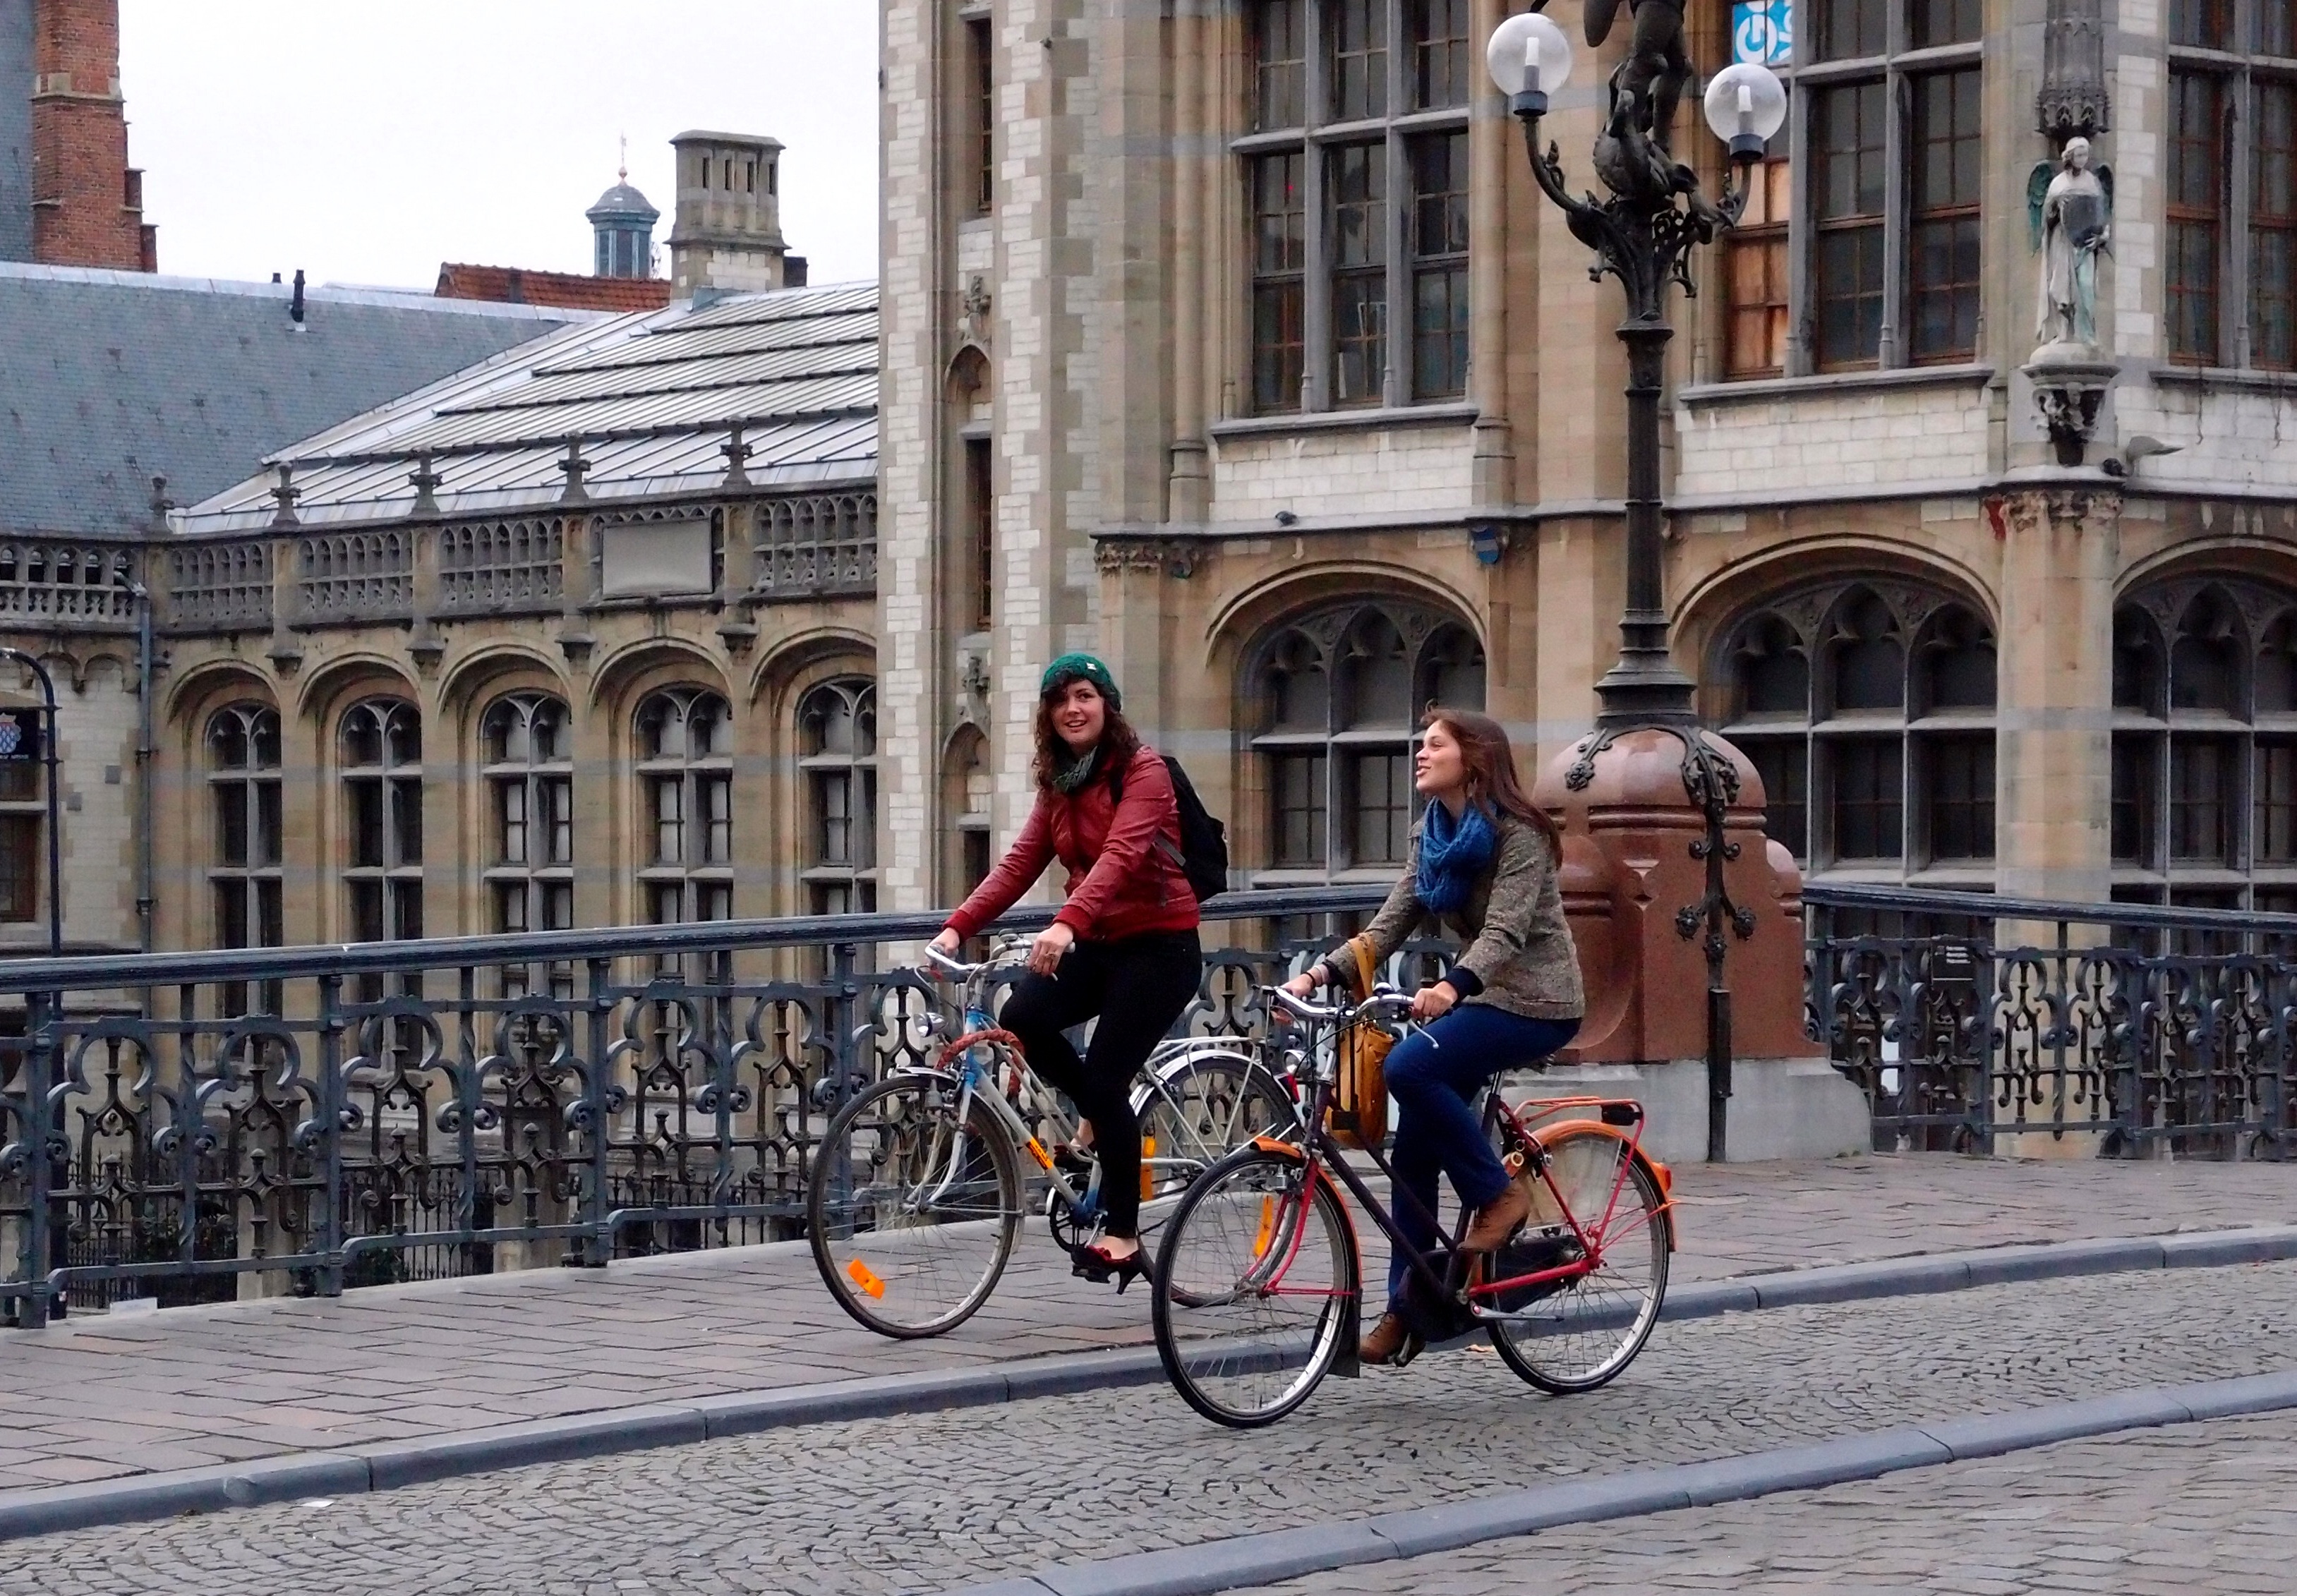
pedestrian, girl, road, street, bicycle, bike, city, vehicle, friendship, tourism, lane, smile, sports equipment, stroll, belgium, cycling, girls, friends, infrastructure, gent, at home, tours, the medieval city, road cycling, urban area